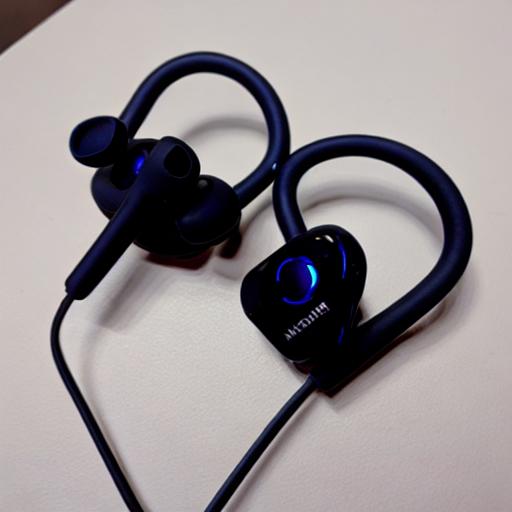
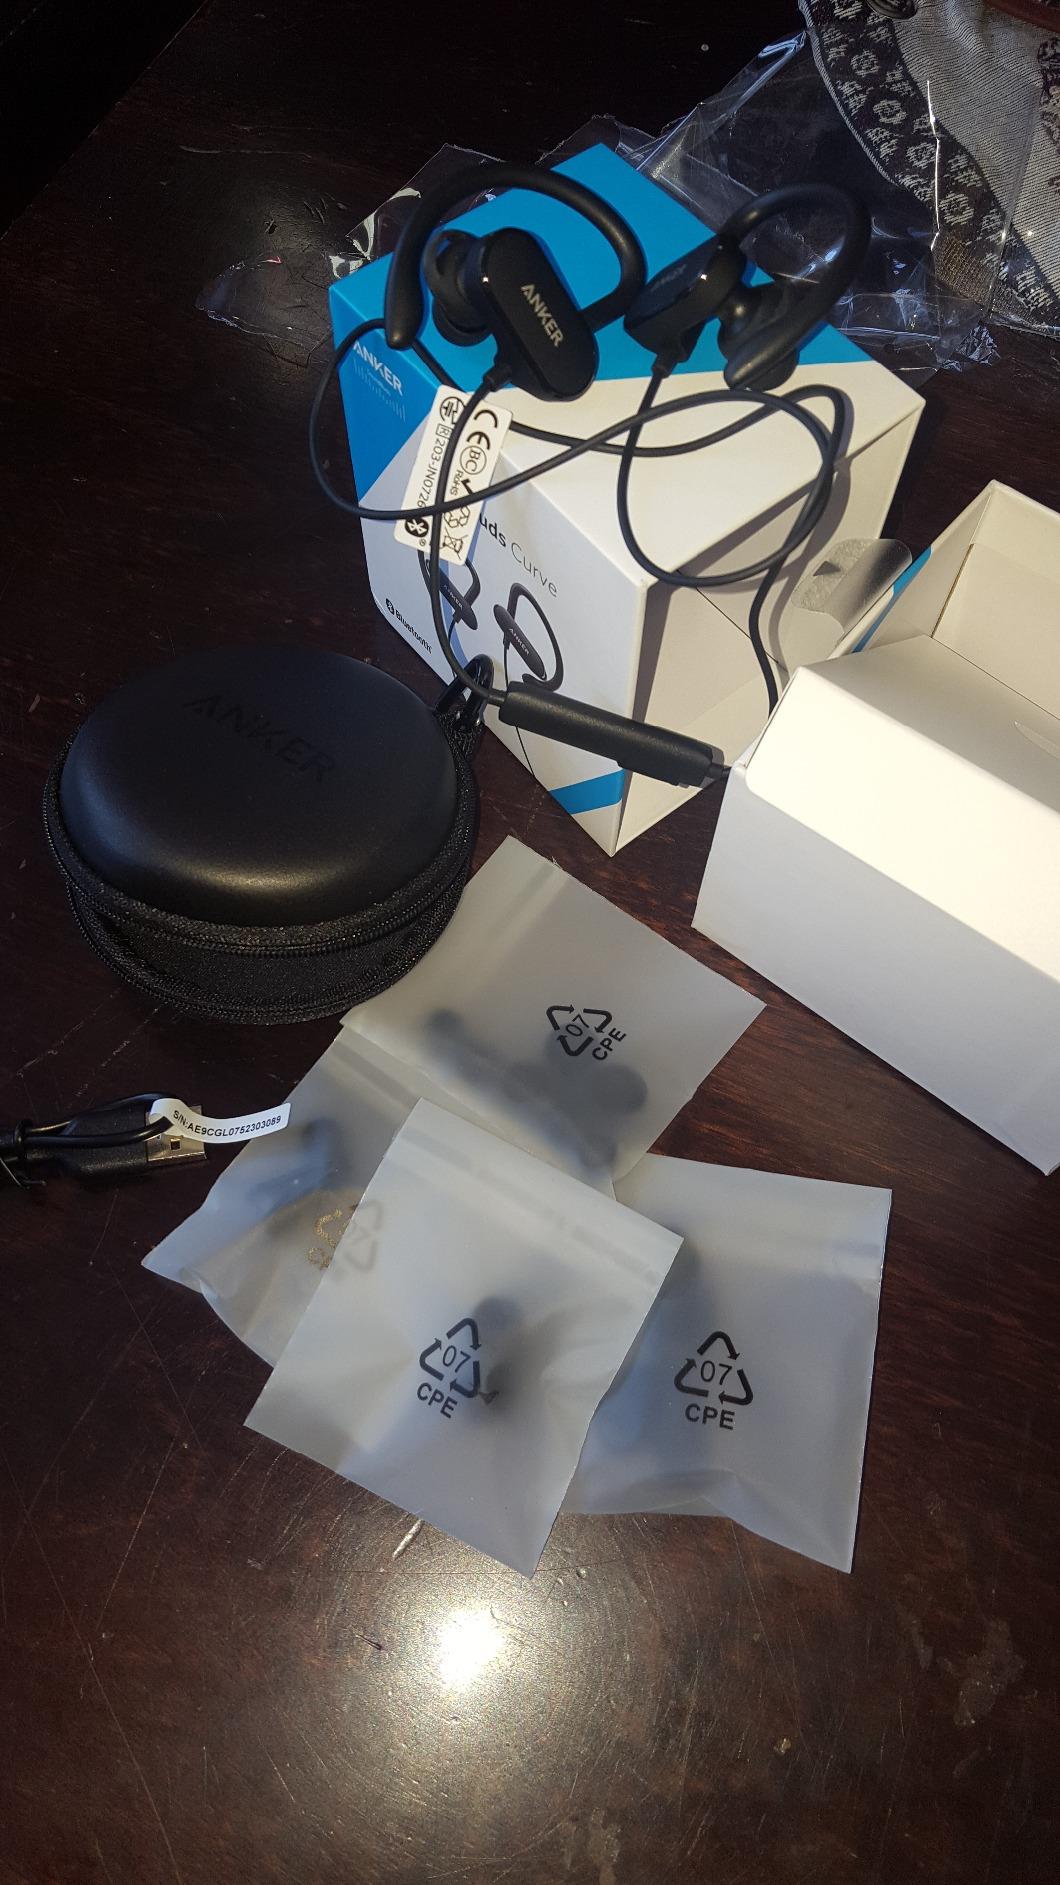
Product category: headphones
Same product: no